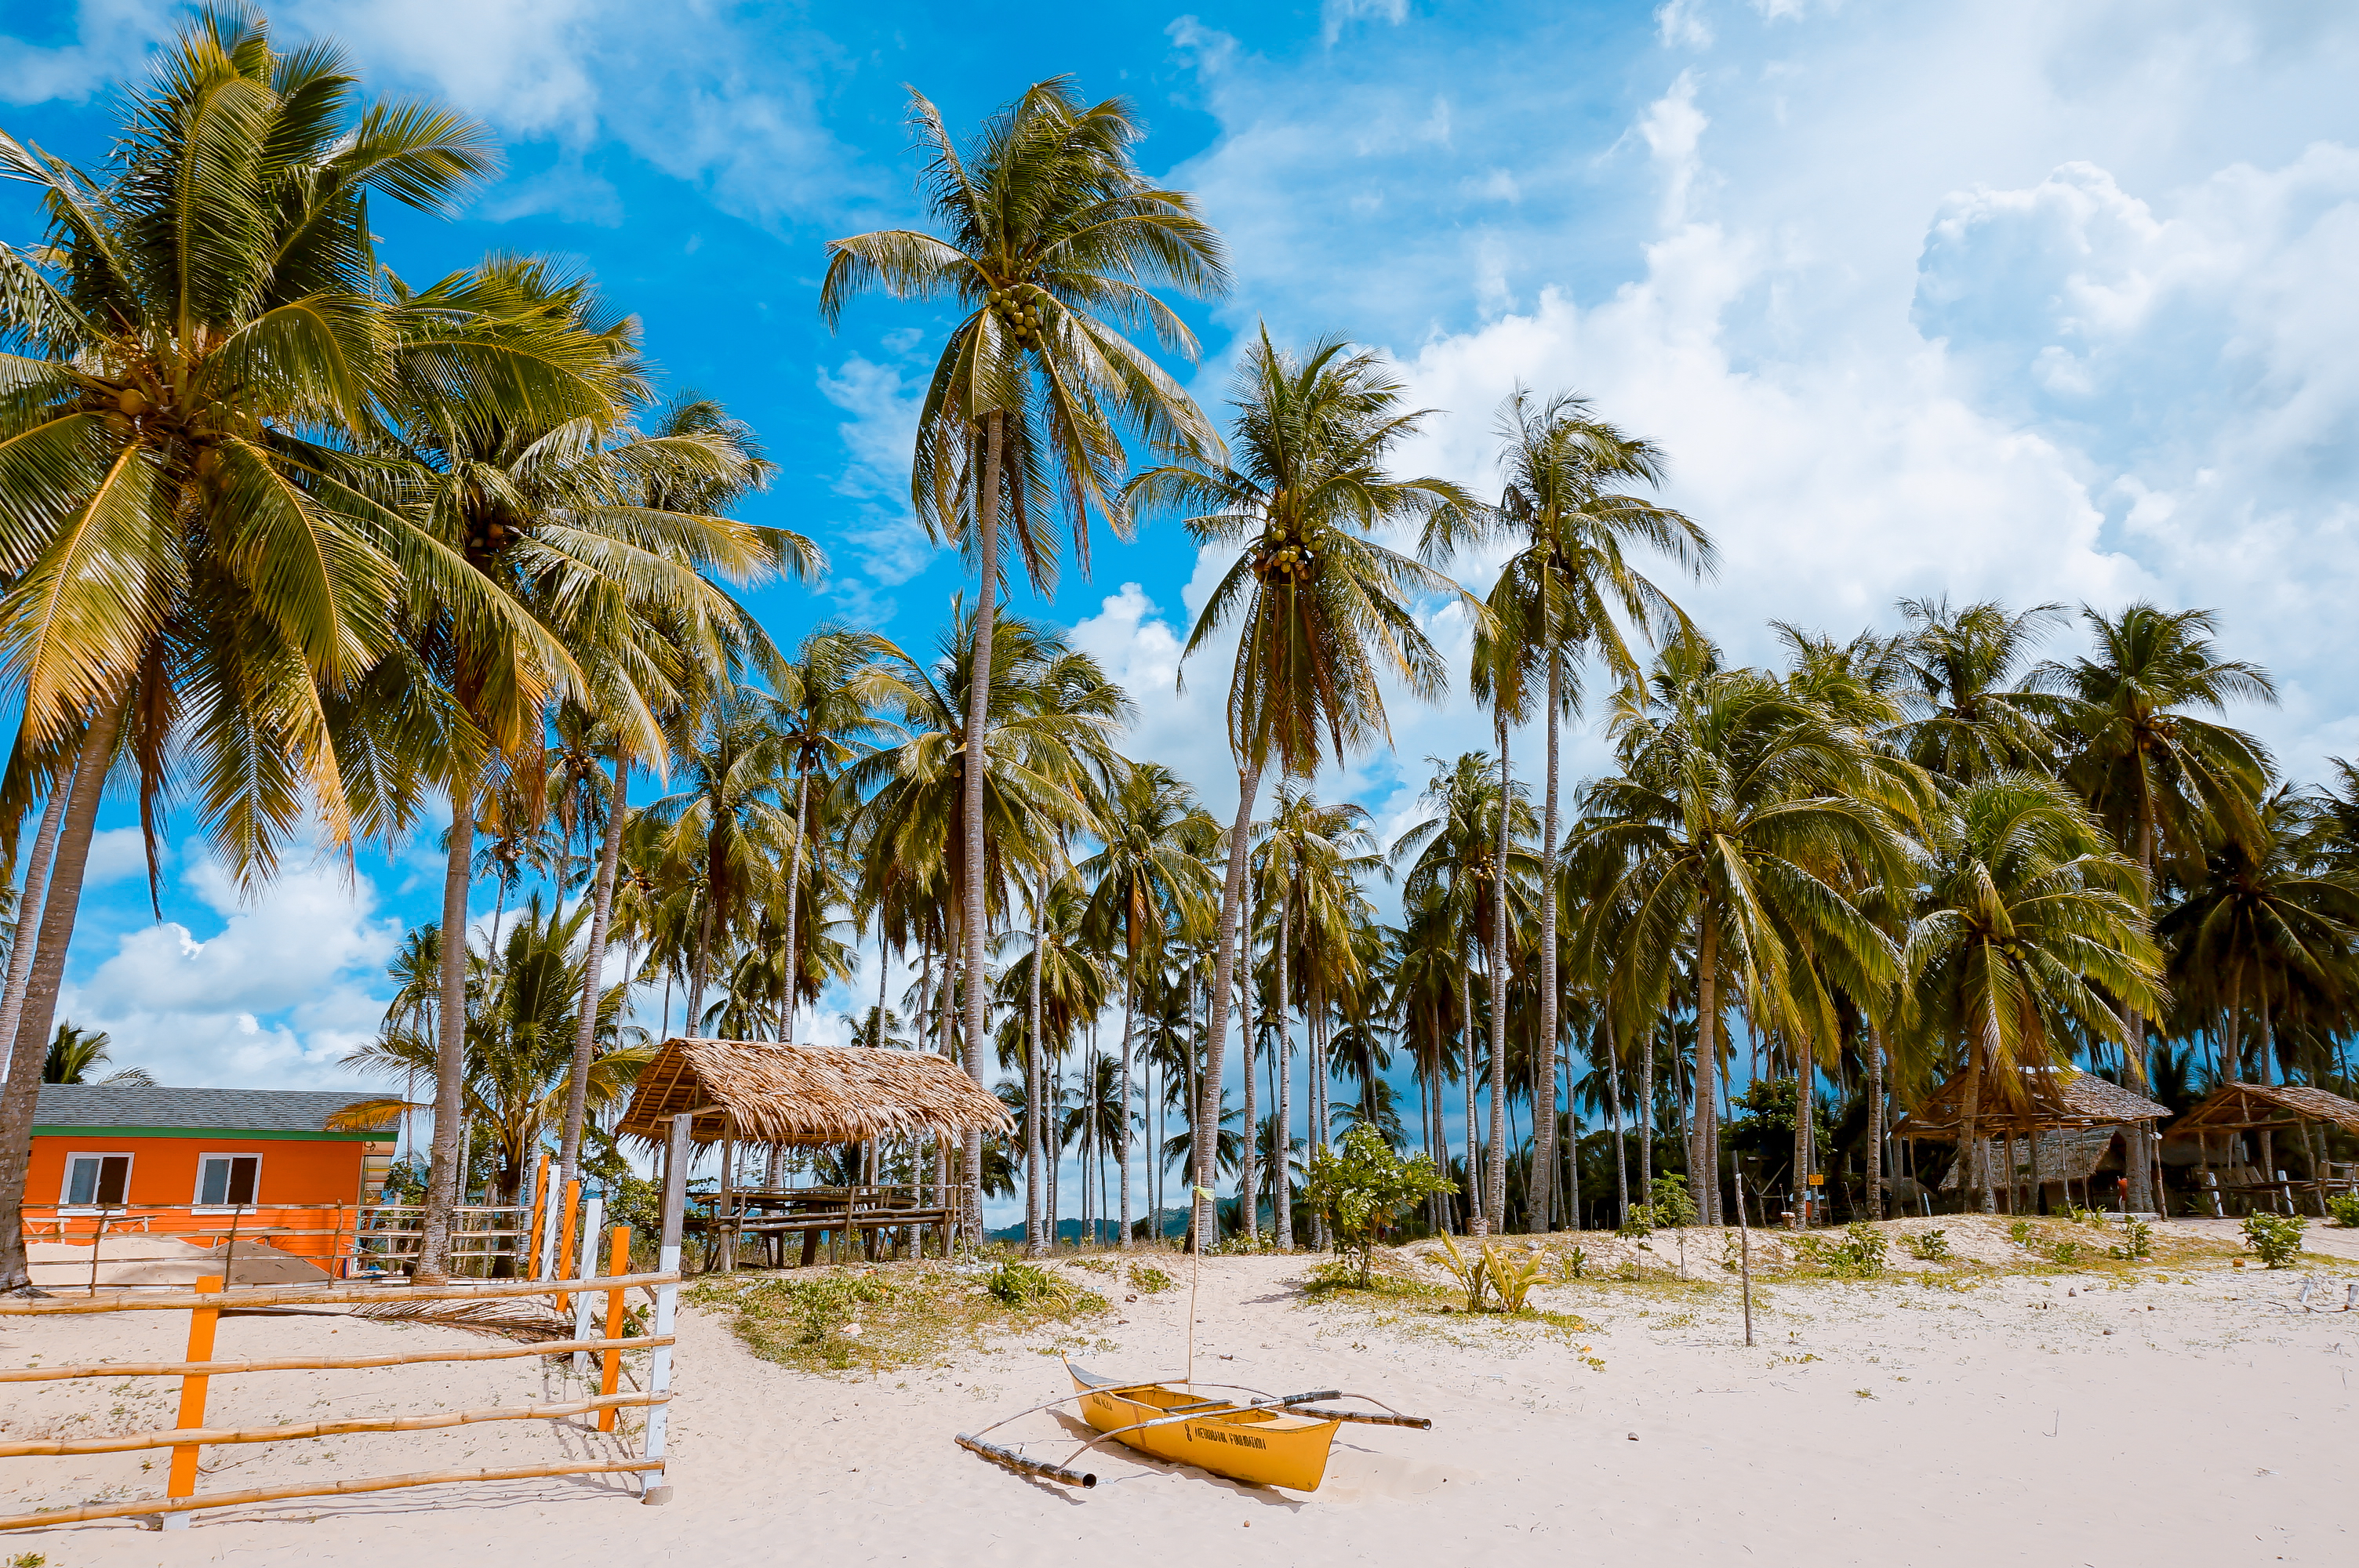
beach, sea, coast, tree, ocean, vacation, island, body of water, resort, caribbean, tropics, arecales, palm family